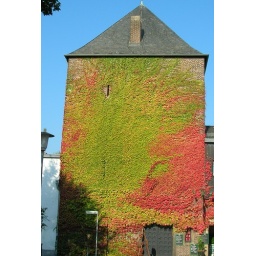
old tower at the town wall in Xanten, Germany